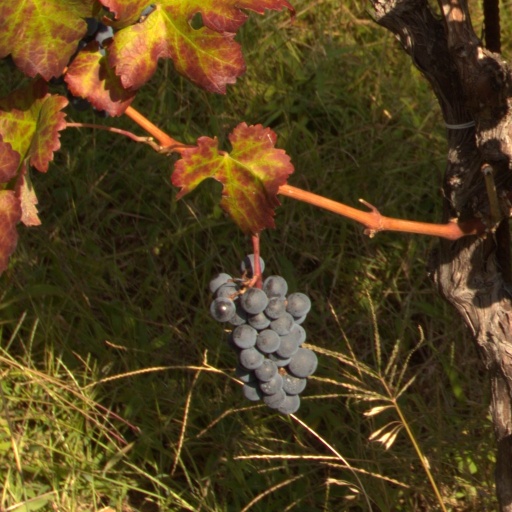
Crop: grape